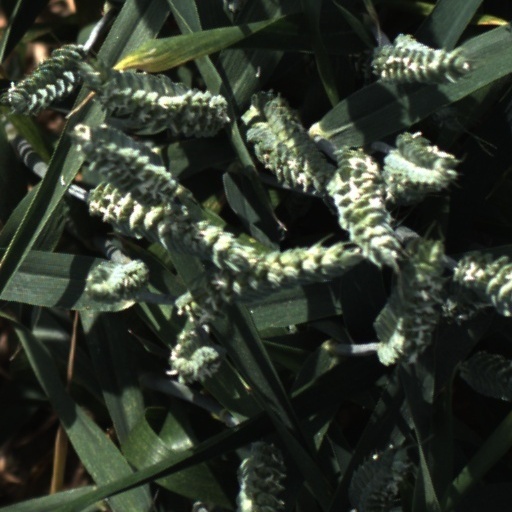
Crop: wheat